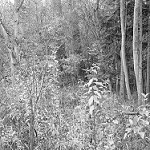
Label: B & W